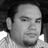
Emotion: neutral